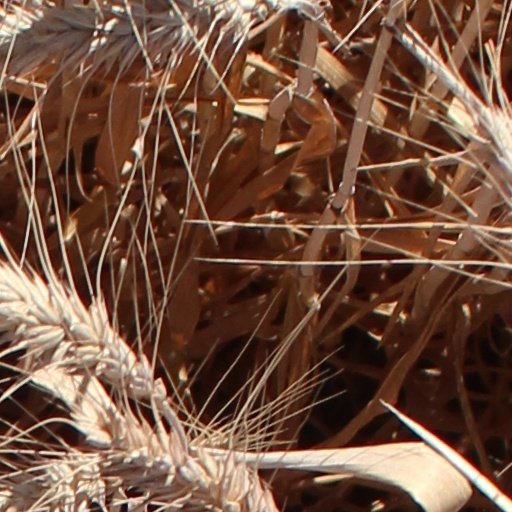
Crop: wheat